Louisa Lilias Plunket Greene

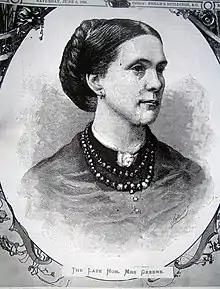
The Hon. Louisa Lelias Greene (Plunket)

Louisa Lilias (Lelias) Plunket Greene (7 November 1833 – 30 March 1891) was an Irish author of children's stories writing under the names: Louisa Lilias Greene, Louisa Lilias Plunket, Baroness Greene, R. J. Greene, Louisa Lelias Greene.